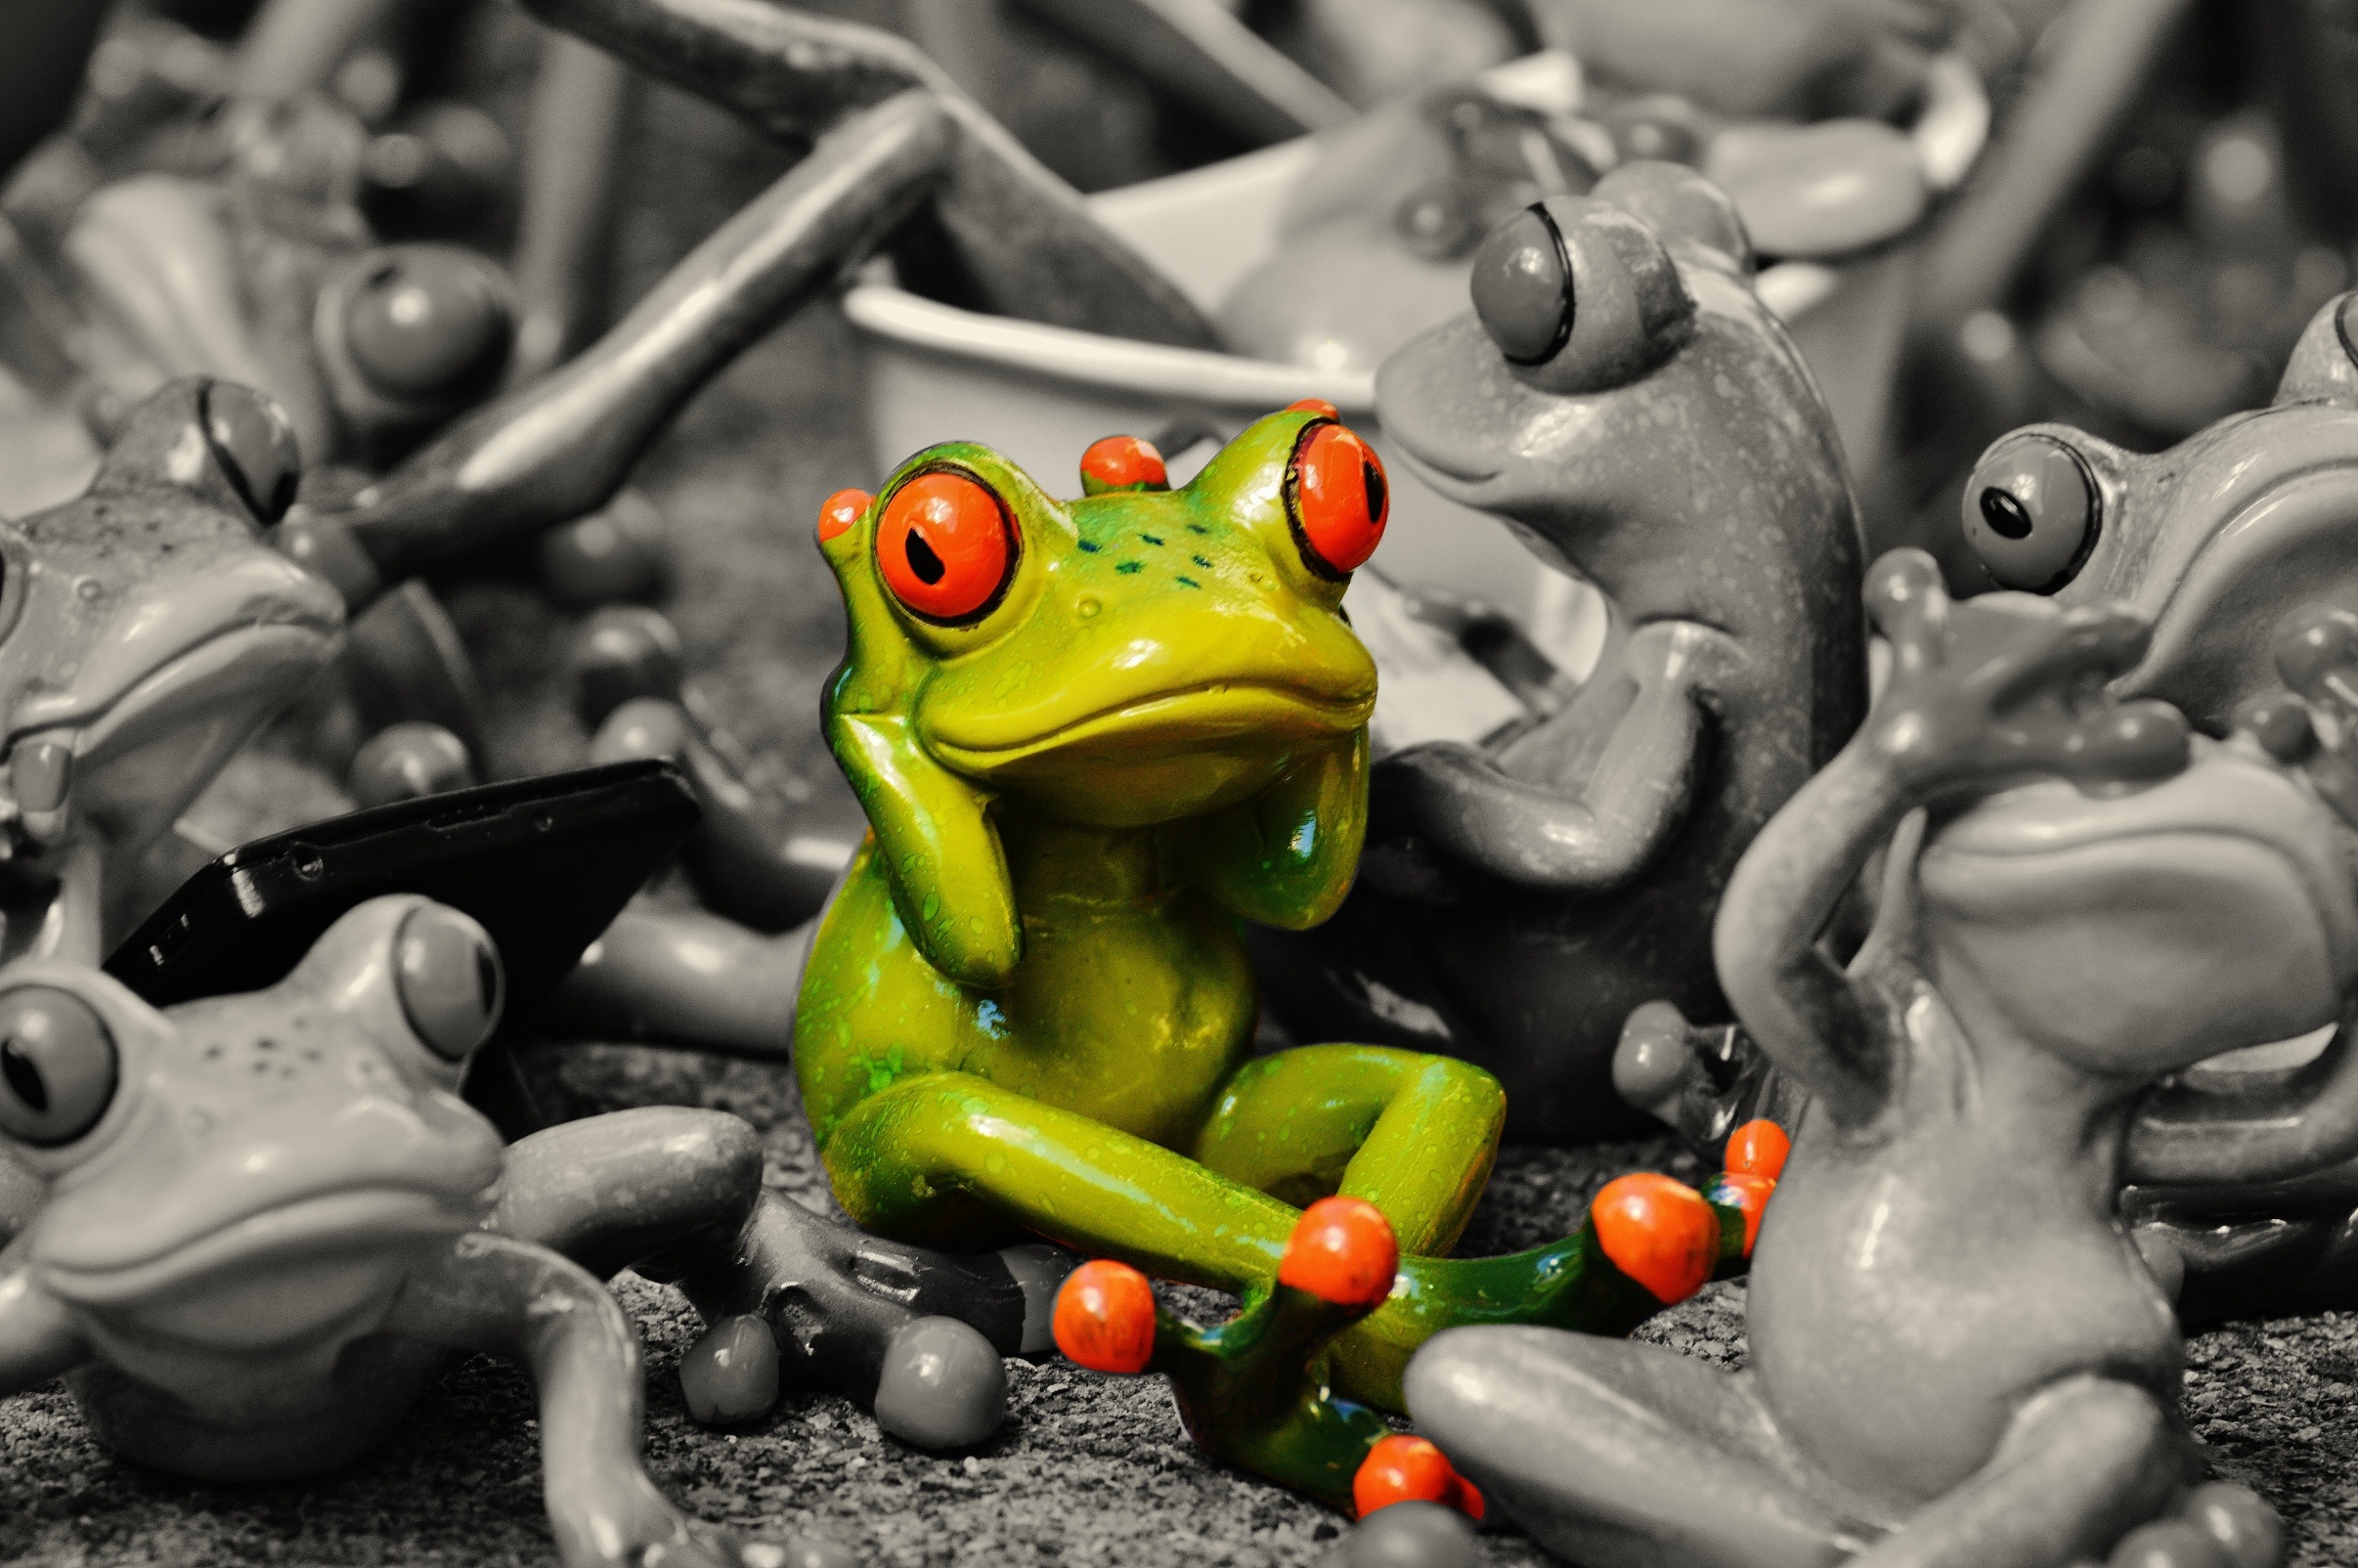
group, sweet, cute, statue, collection, frog, amphibian, funny, frogs, many, mass, macro photography